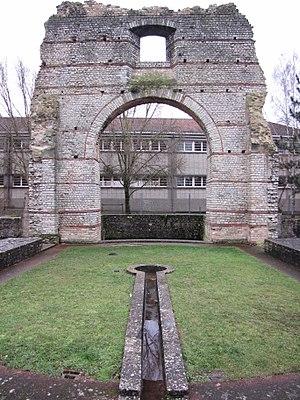
Divona Cadurcorum est le nom latin d'une ville gallo-romaine qui est devenue aujourd'hui la ville de Cahors dans le département du Lot.